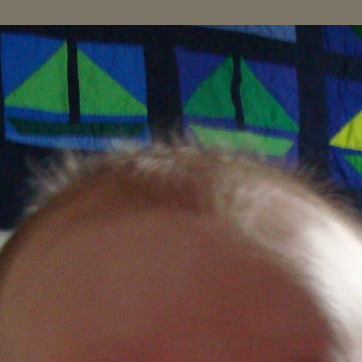
Material: hair